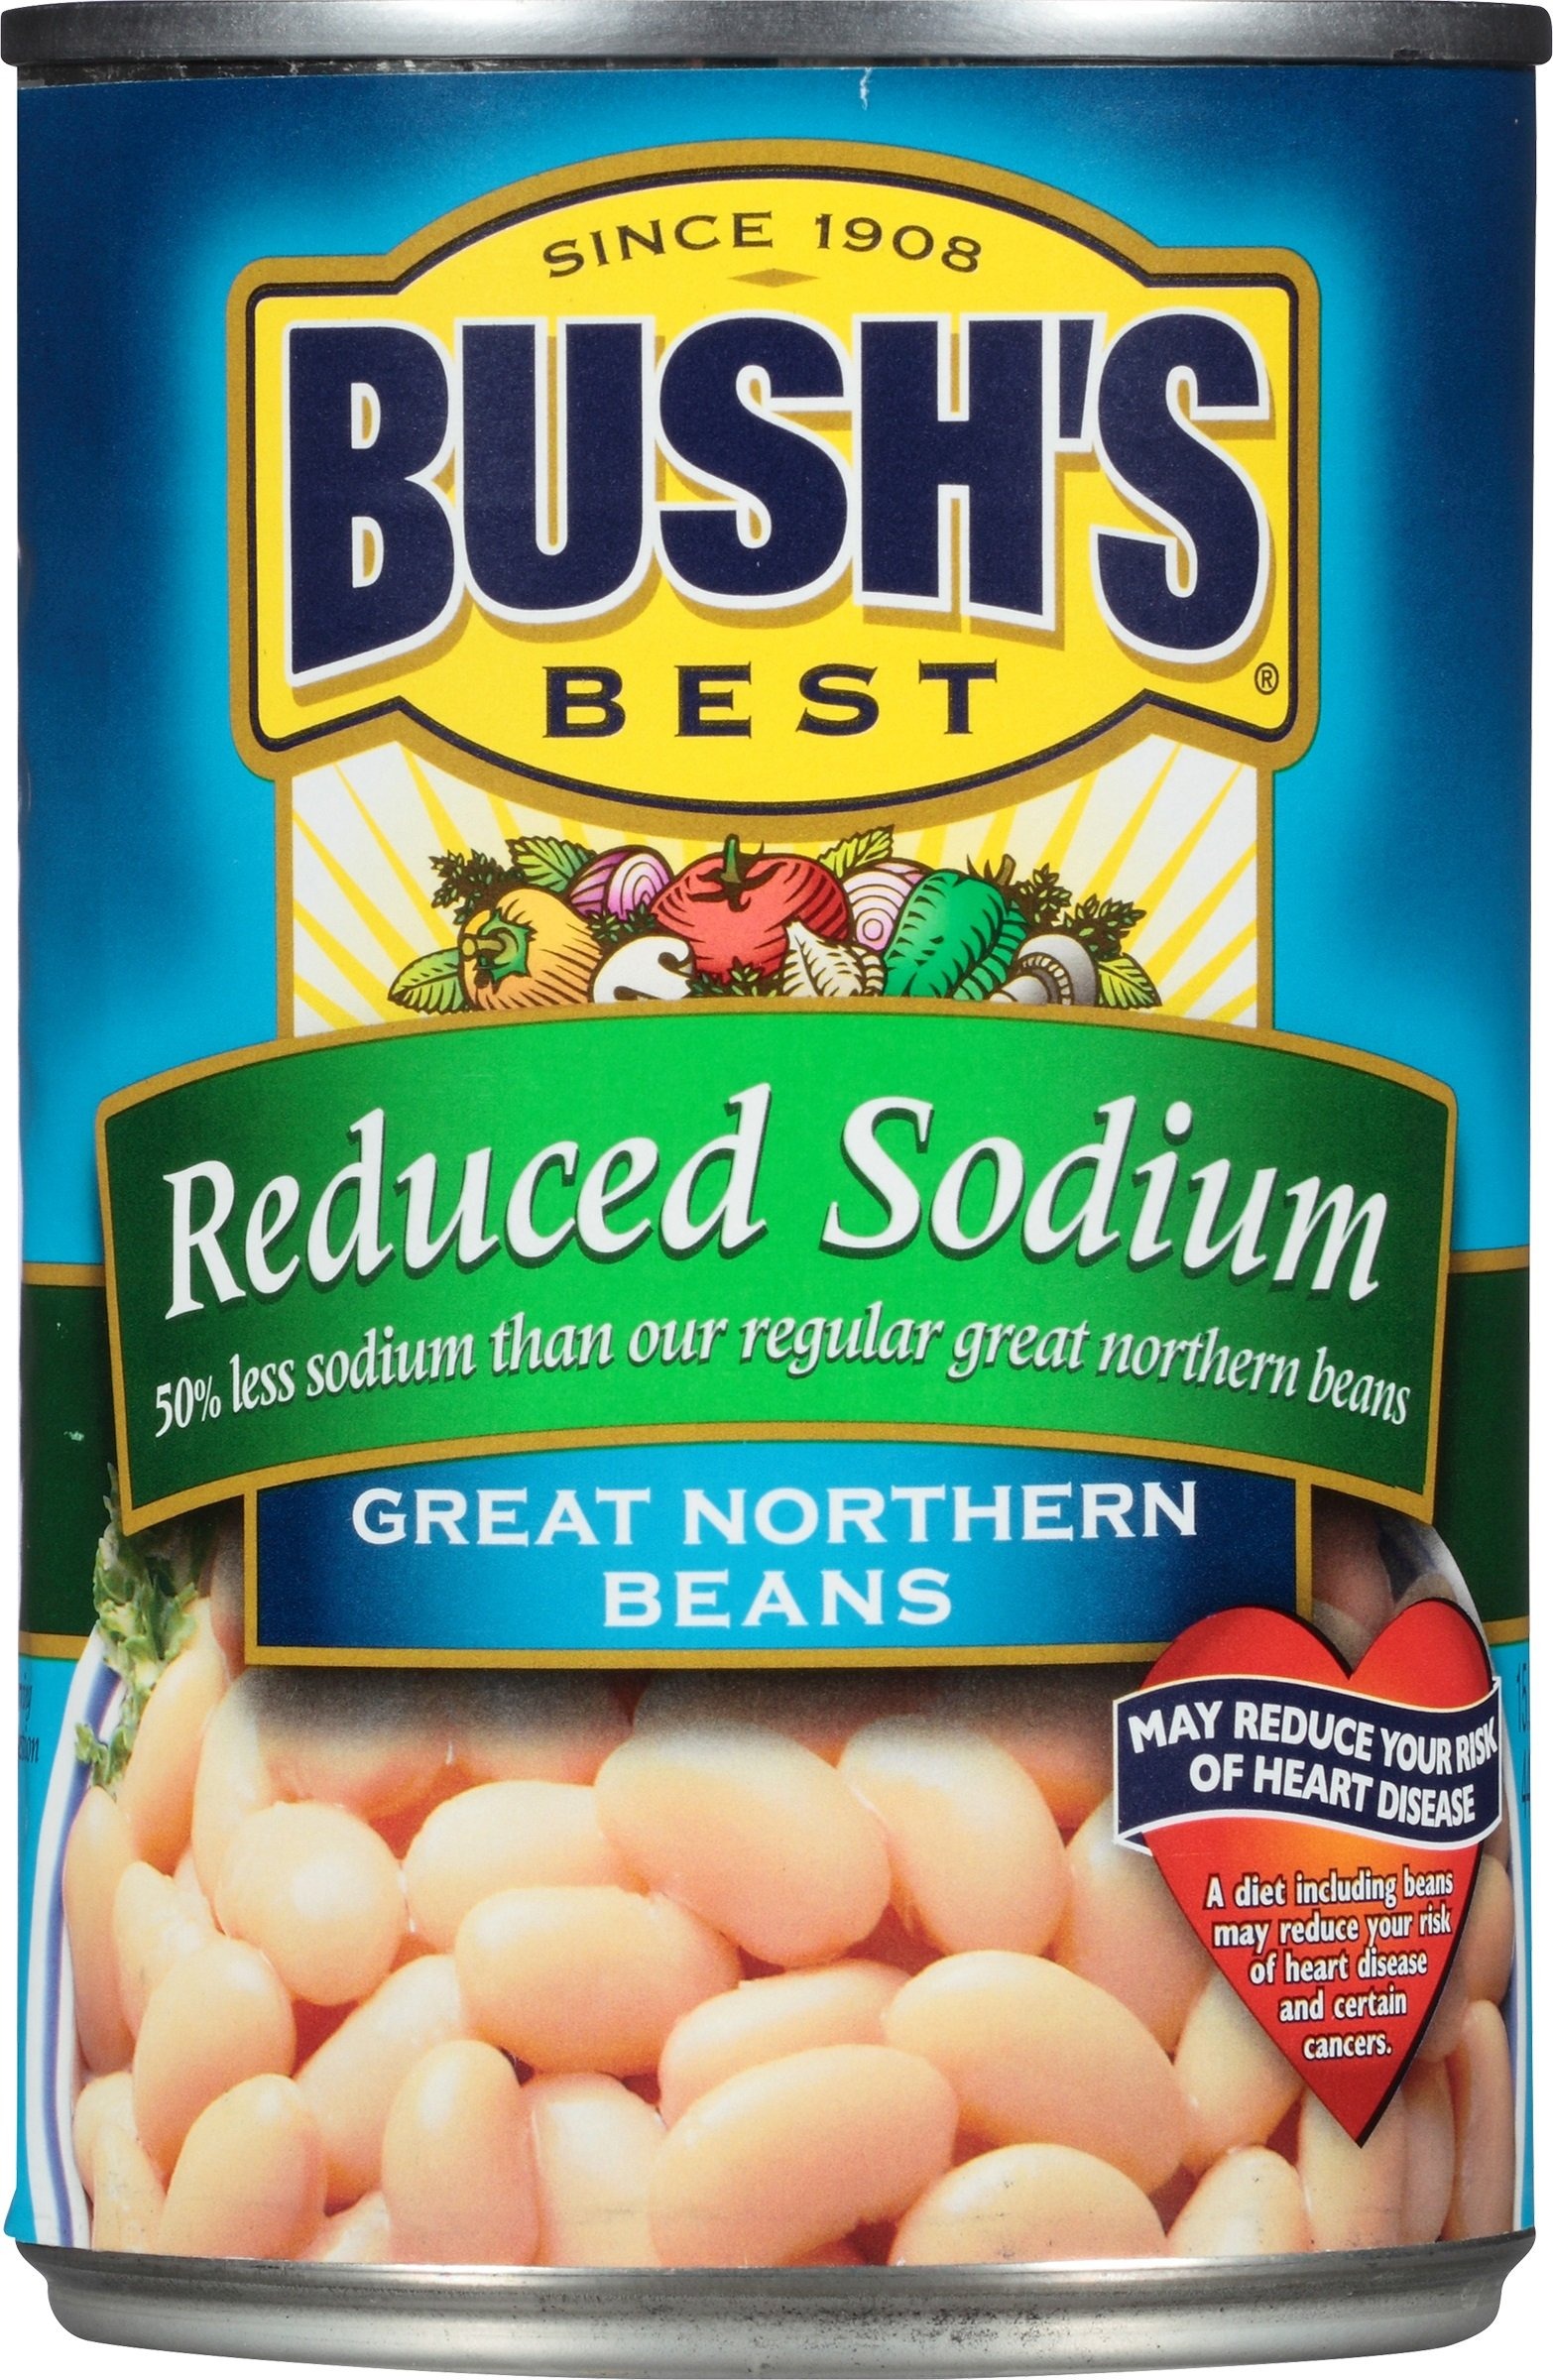
Item Name: Bush's Best Reduced Sodium Great Northern Beans, 15.8 oz (12 cans)
Bullet Point 1: Beans with mild, delicate flavor and 50% less sodium than our regular Great Northern Beans
Bullet Point 2: Fat-free, cholesterol-free
Bullet Point 3: Naturally gluten-free
Bullet Point 4: 7g of protein, 5g of fiber
Bullet Point 5: 15.8 ounce can
Value: 189.6
Unit: Ounce

Price: 21.99